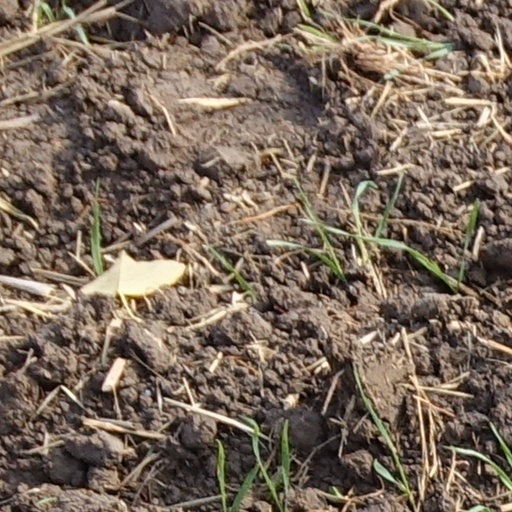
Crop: wheat